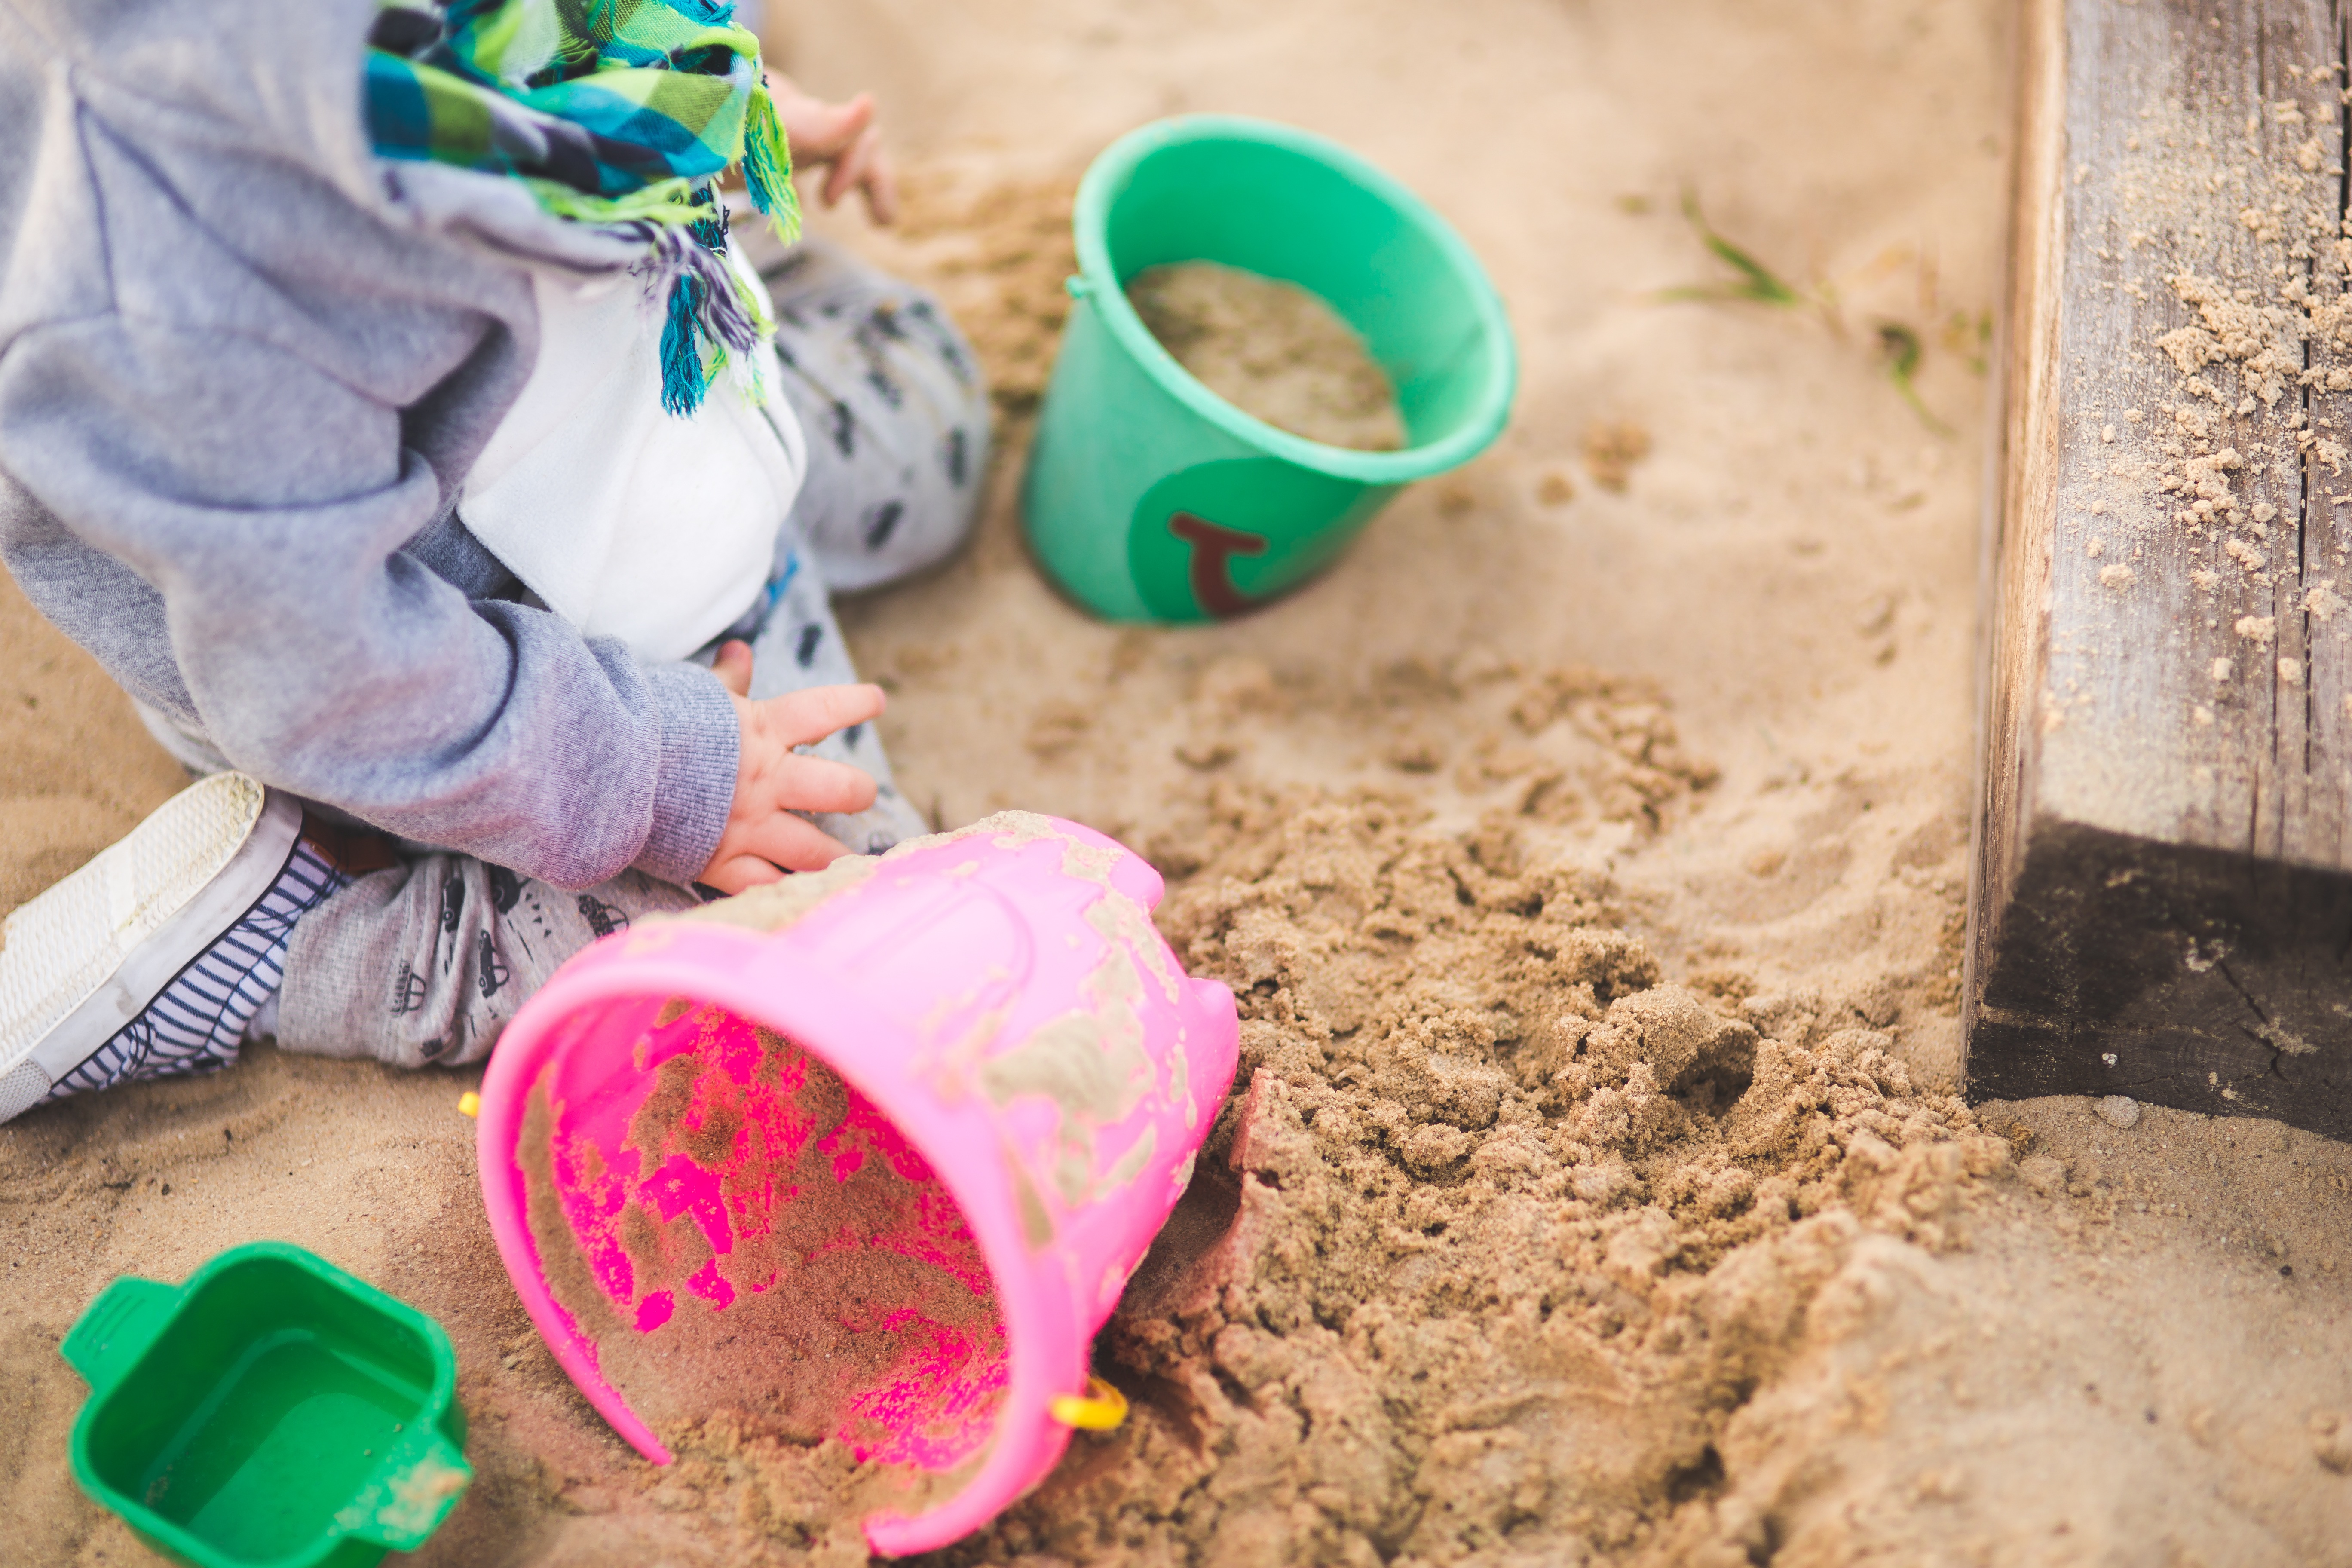
play, boy, food, sitting, child, playing, childhood, children, fun, legs, toys, buckets, sandpit, unconcern, your baby